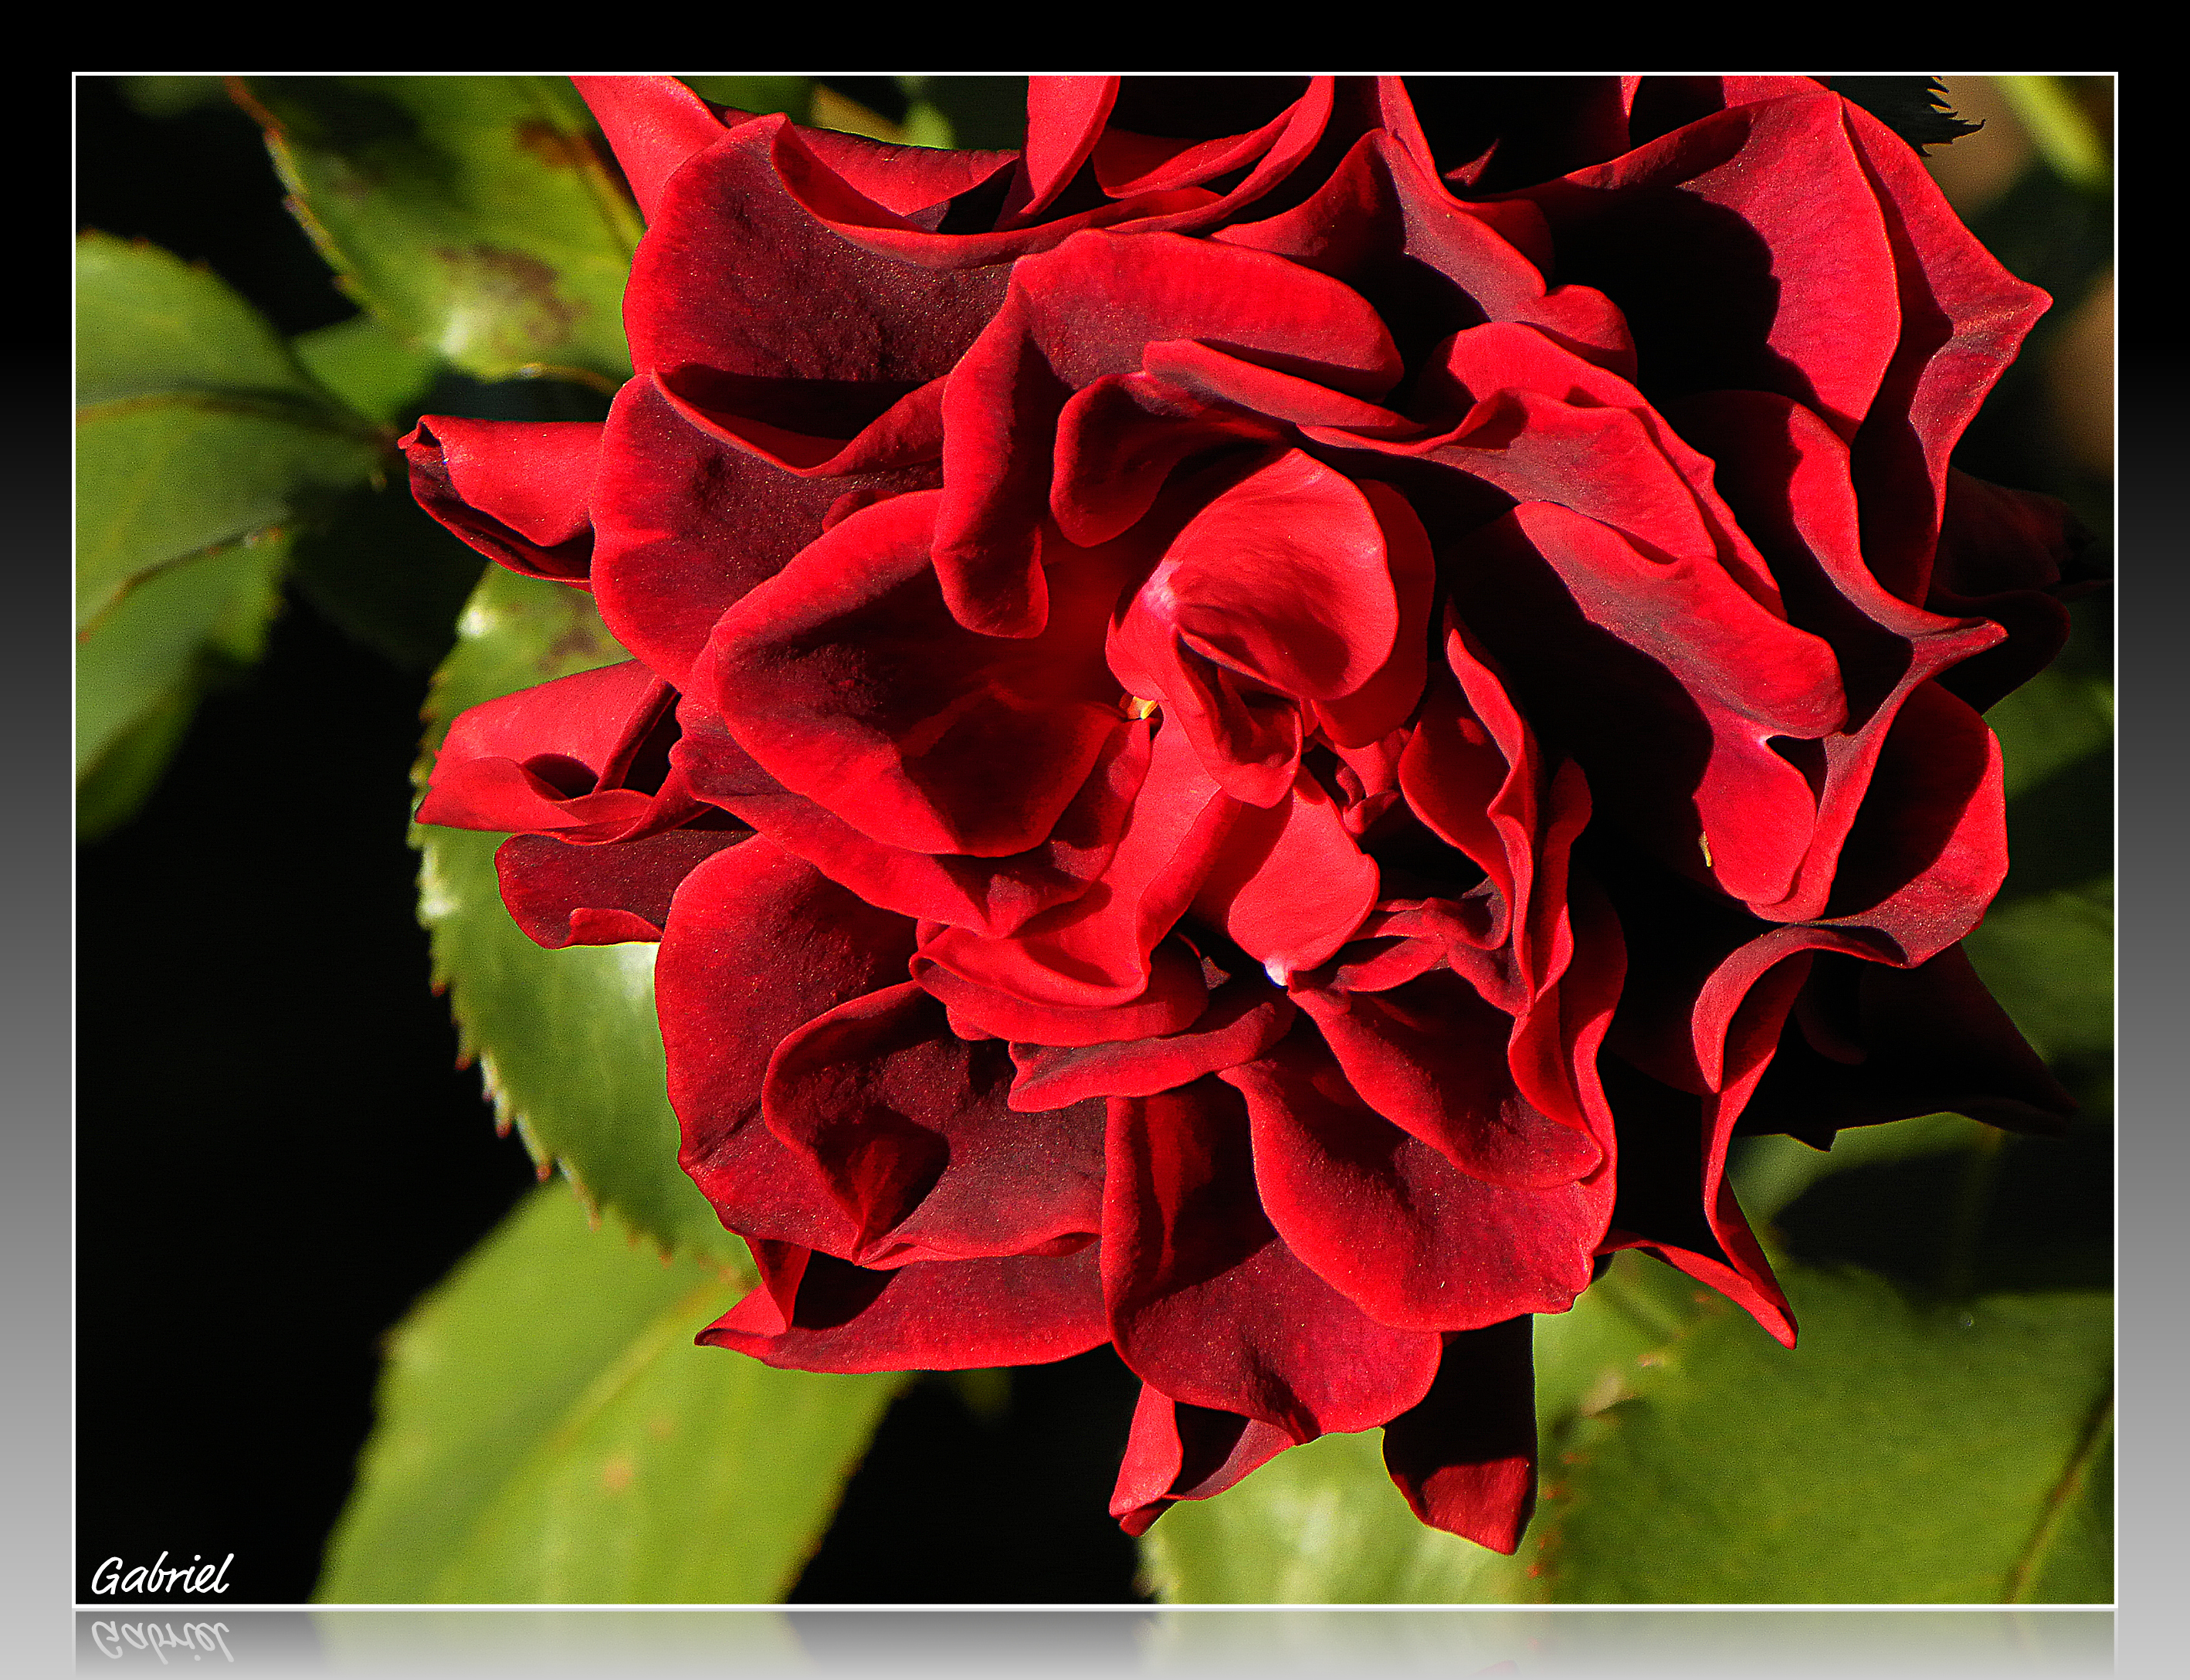
plant, flower, petal, rose, red, flora, samsungwb5500, floresflowersggl1, flowering plant, garden roses, rose family, cut flowers, land plant